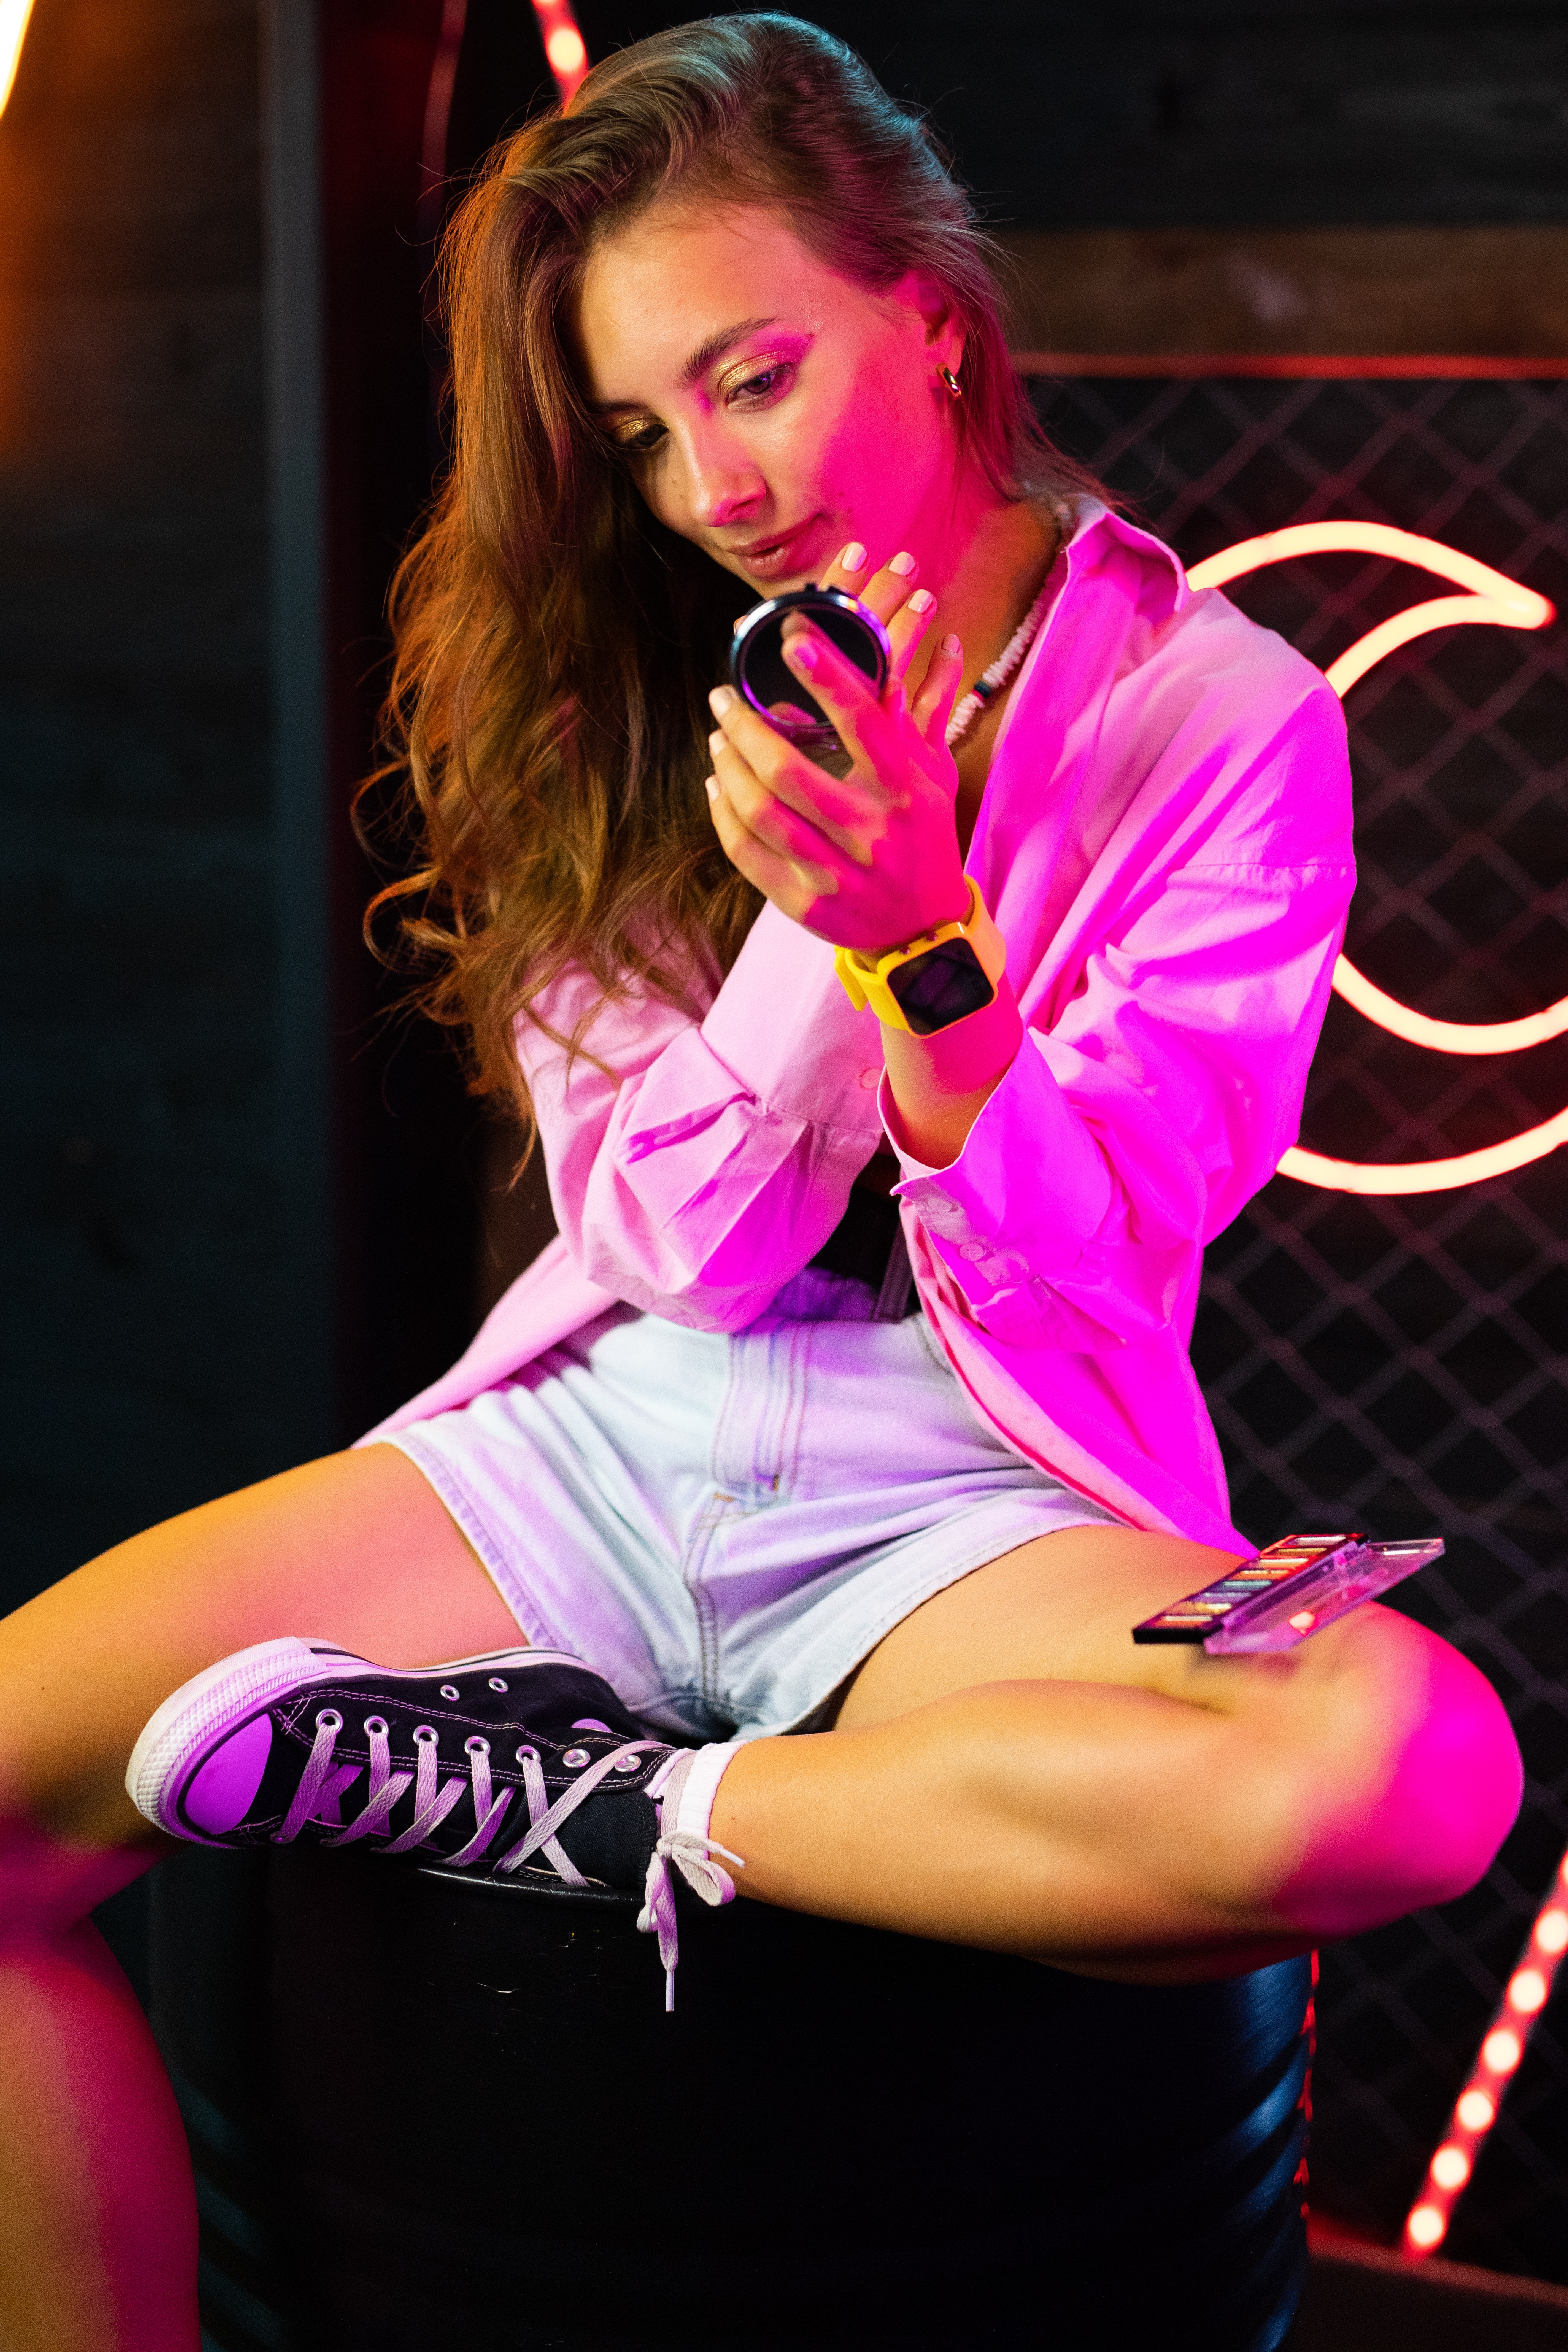
woman, arm, muscle, purple, leg, human, fashion, flash photography, thigh, pink, glove, magenta, knee, shorts, black hair, fashion design, entertainment, performing arts, beauty, waist, necklace, event, human leg, jewellery, abdomen, blond, fashion model, stocking, belt, music artist, fetish model, sitting, boot, sportswear, sandal, bracelet, singer, tattoo, pop music, dancer, performance art, performance, singing, costume, high heels, public event, flesh, choreography, photo shoot, tights, photography